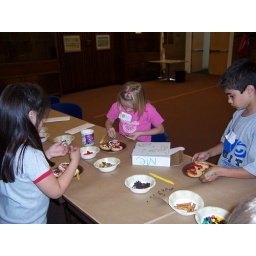
Putting the pizza cookies in the pizza box